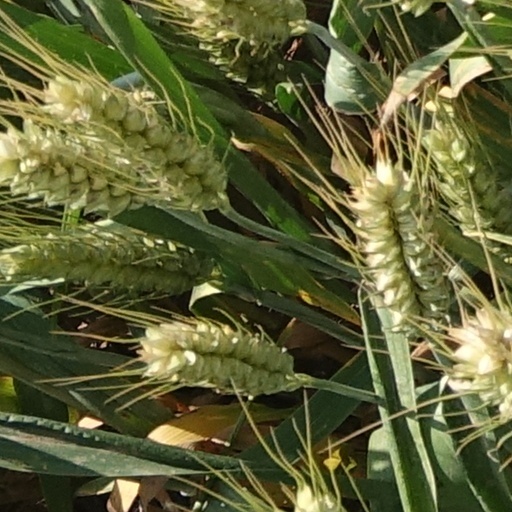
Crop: wheat